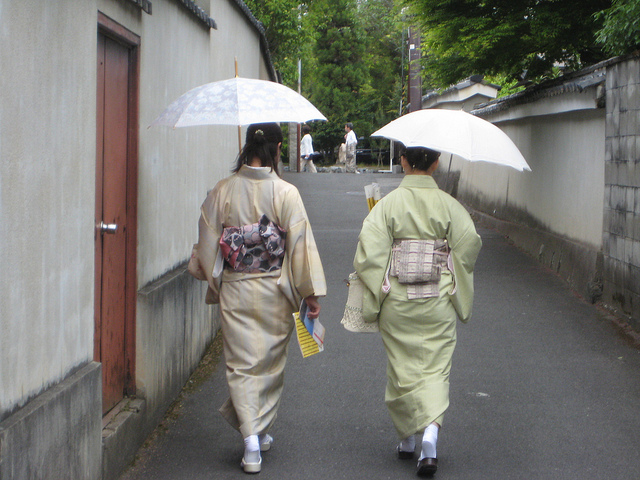
user: Given an image and a question. Answer the question in a short answer. Question: Which disney movie featured this type of garb? Short Answer:
assistant: mulan